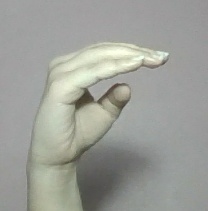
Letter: jeem